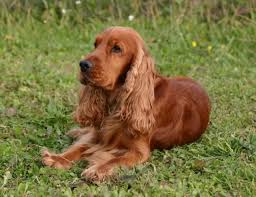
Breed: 286-n000111-cocker_spaniel